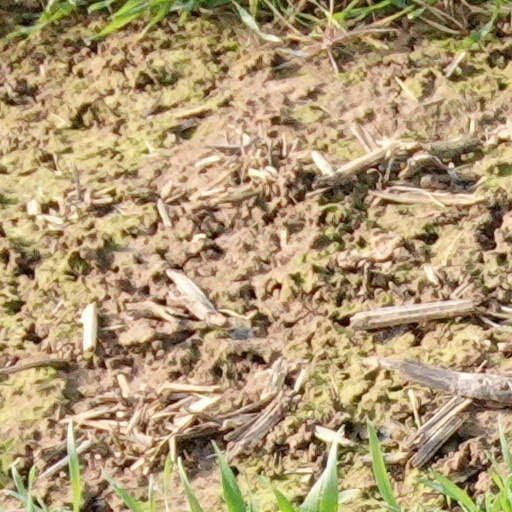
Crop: wheat